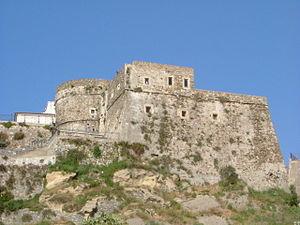
Dans les fortifications le cordon est une moulure de forme semi-circulaire en saillie située sur la partie haute de l'escarpe ou de la contrescarpe.